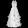
Label: Dress